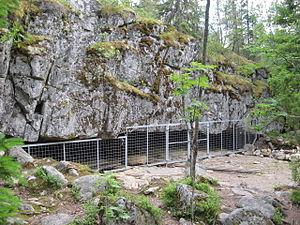
Karijoki est une municipalité de l'ouest de la Finlande, dans la province de Finlande occidentale et la région d'Ostrobotnie du Sud.